Sheryl Crow

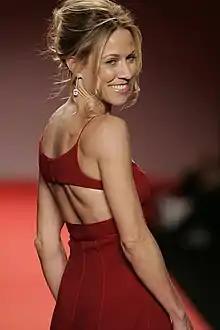
Crow at New York Fashion Week in February 2005

On April 4, 2009, Crow, who practices Transcendental Meditation, took part in a benefit concert at the Radio City Music Hall in New York City organized by the David Lynch Foundation supporting the Foundation's goal of teaching one million at-risk students to meditate. She and Ben Harper performed George Harrison's "My Sweet Lord". Other performers at the concert included Paul McCartney, Ringo Starr, Mike Love, Moby, Eddie Vedder and Donovan.